Boothill Brigade

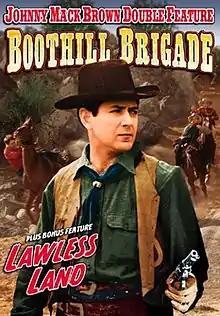
Film poster

Boothill Brigade is a 1937 American Western film directed by Sam Newfield and written by George H. Plympton. The film stars Johnny Mack Brown, Claire Rochelle, Dick Curtis, Horace Murphy, Frank LaRue and Ed Cassidy. The film was released on August 2, 1937, by Republic Pictures.